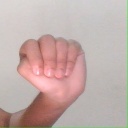
अक्षर: ठ